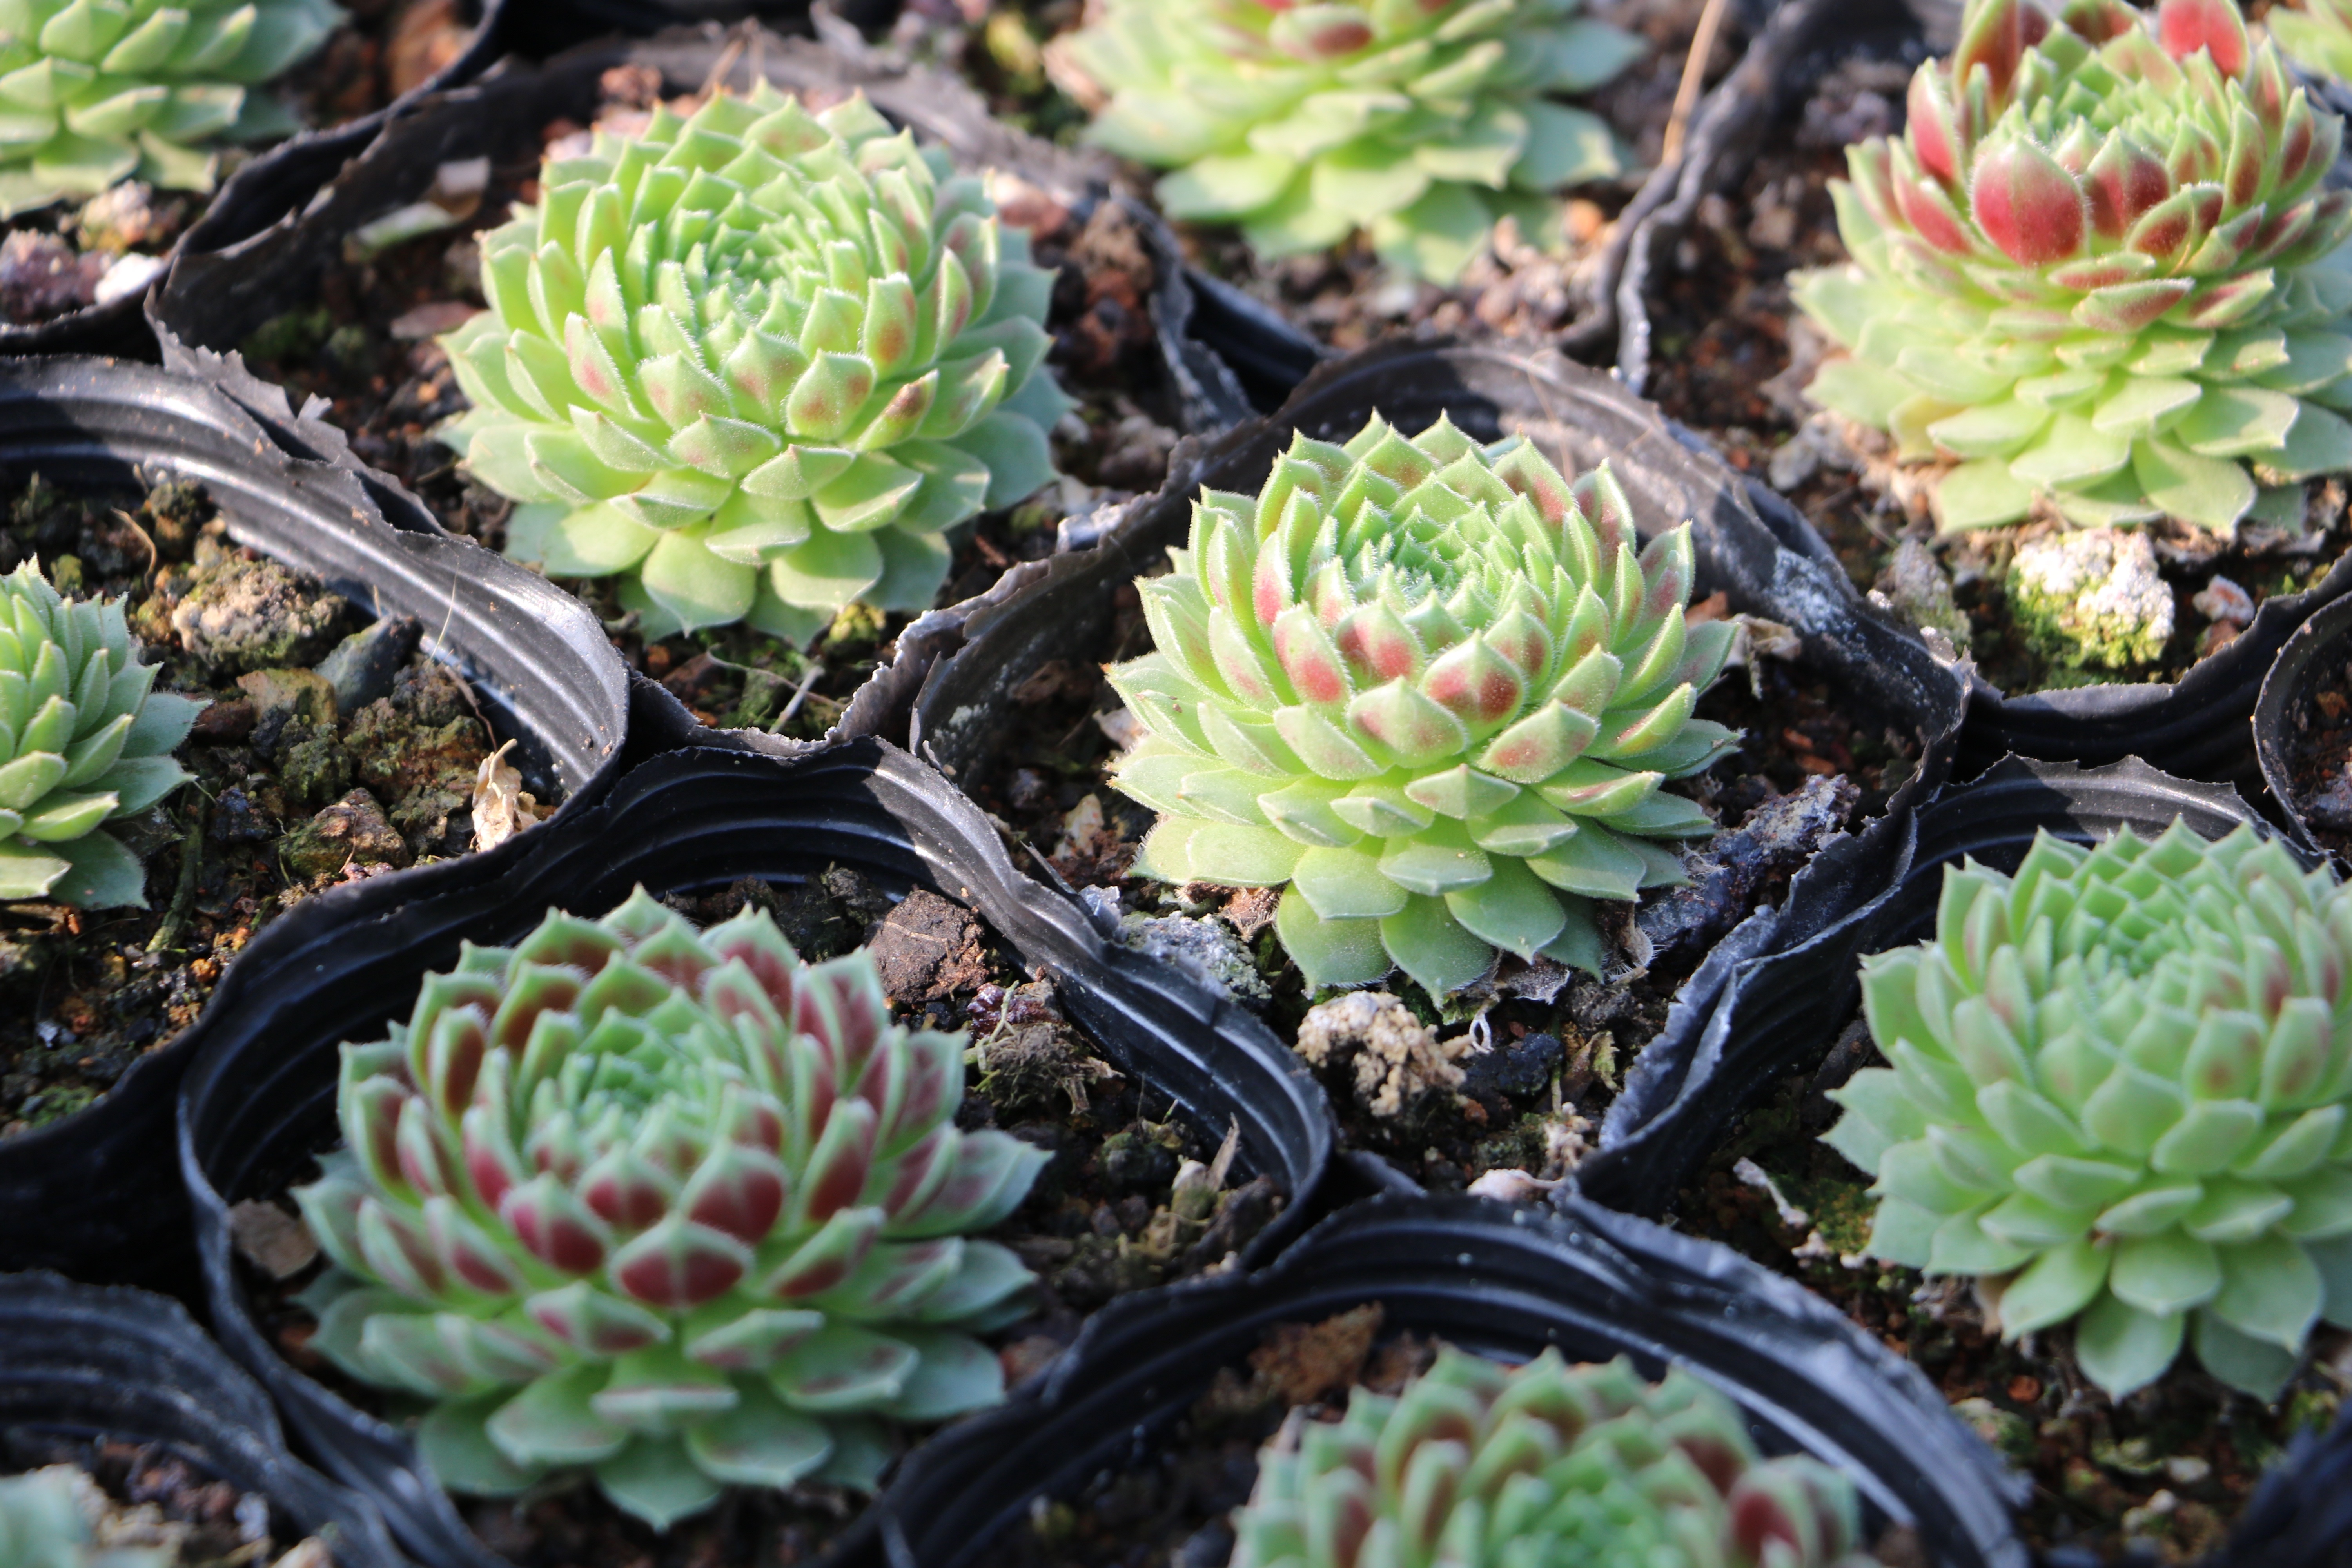
cactus, plant, photography, flower, botany, garden, greenhouse, wok, floristry, properties, flowering plant, the fleshy, succulent plants, stonecrop family, land plant, hedgehog cactus, nopal